Jesper Skibby

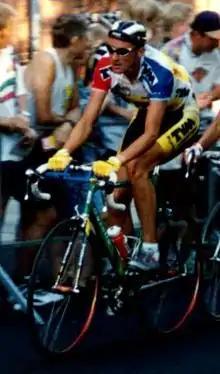

Jesper Skibby (born 21 March 1964 in Silkeborg, Denmark) is a retired professional road racing cyclist. He won at least one stage at each of the major tours. He was one of the most popular in Denmark, not only because of his talent, but also because of his wit and his constant banter. He rode for the Dutch TVM from 1989 to 1997, but switched to the Danish team Team home - Jack & Jones in 1998, where he ended his active career in 2000.